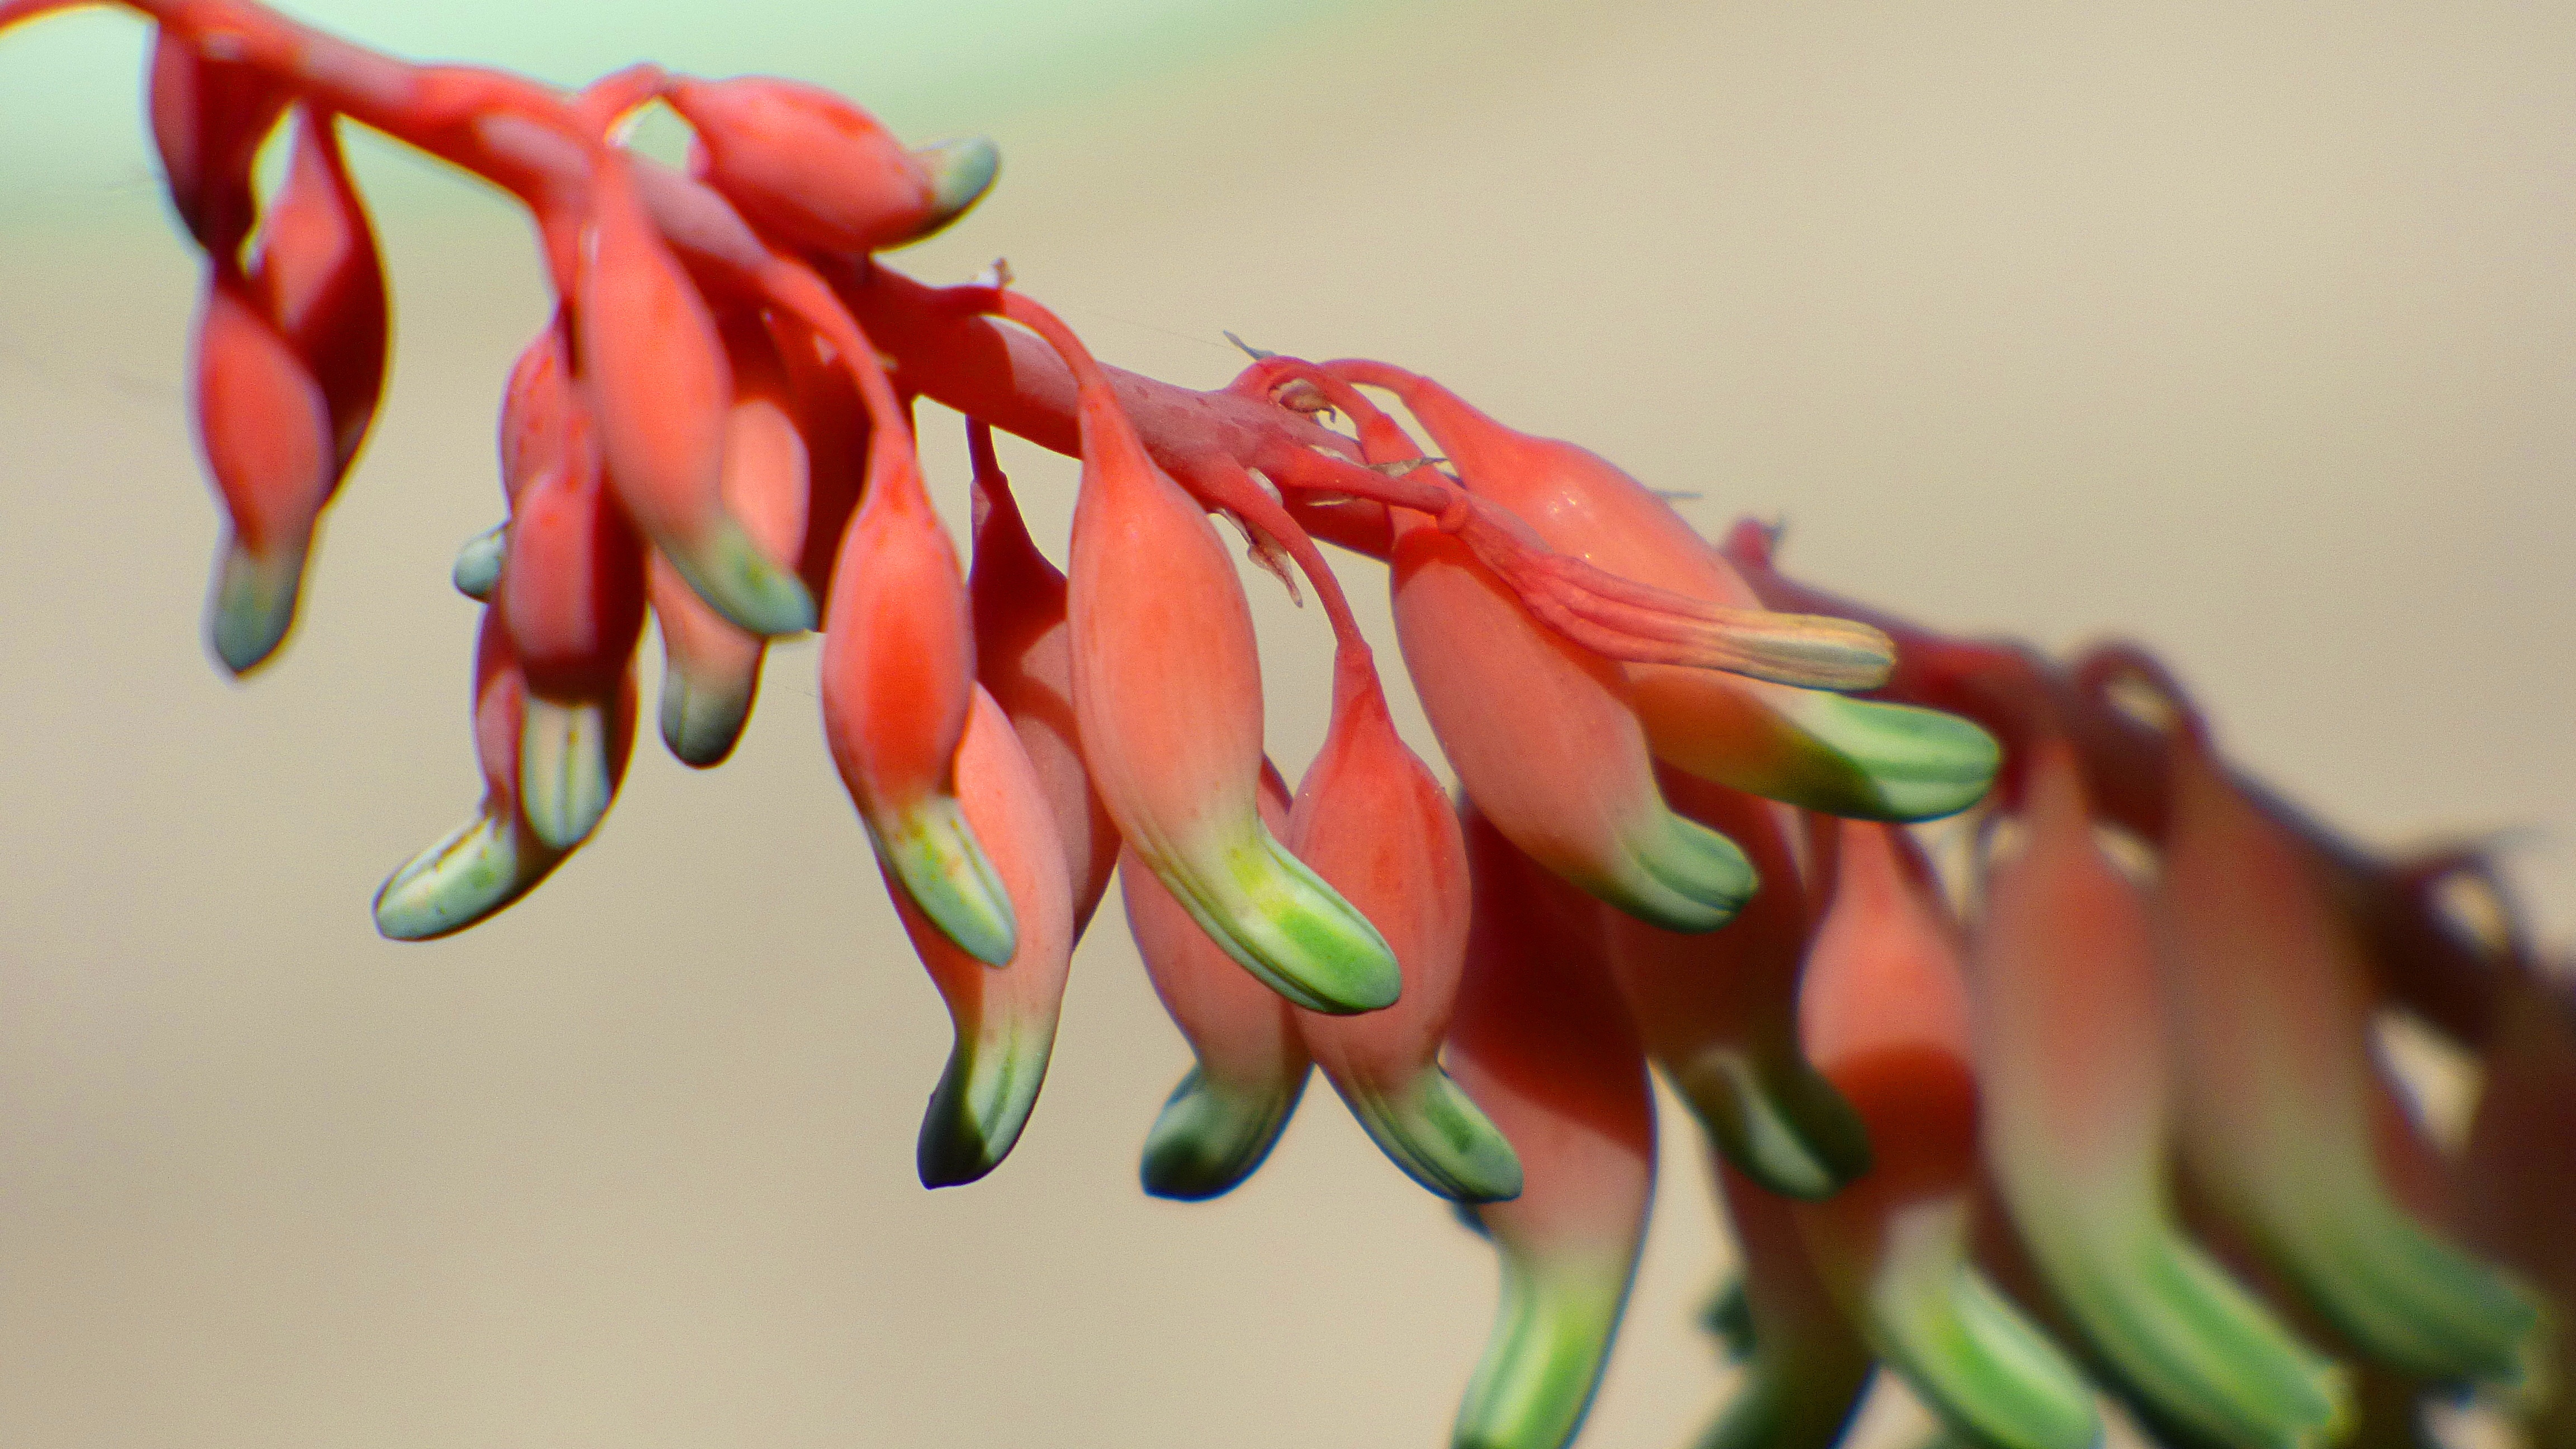
hand, plant, leaf, flower, petal, green, red, produce, color, botany, flora, close up, macro photography, flowering plant, plant stem, land plant